T. T. Vernon Smith

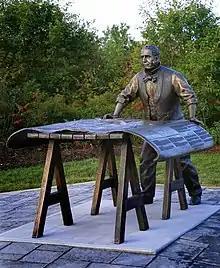
Work at the Trestle, a sculpture by Ruth Abernethy, depicts entrepreneur and engineer T.T. Vernon Smith. The sculpture was donated to the town of Wolfville, Nova Scotia by Allen Eaves, Vernon Smith's great grandson.

Thomas Timmis Vernon Smith (1824–1890) was a civil engineer who worked on several railways throughout England, Europe and Russia before immigrating to Canada and becoming Chief Engineer on the Windsor and Annapolis Railway project in 1866. The railway opened up accessibility to the Annapolis Valley, and was vital to the establishment of its agricultural industry by enabling the transport of fruit and livestock to global markets. Vernon Smith holds the 1859 patent for the first automated steam-powered foghorn, which known as the Vernon-Smith horn.